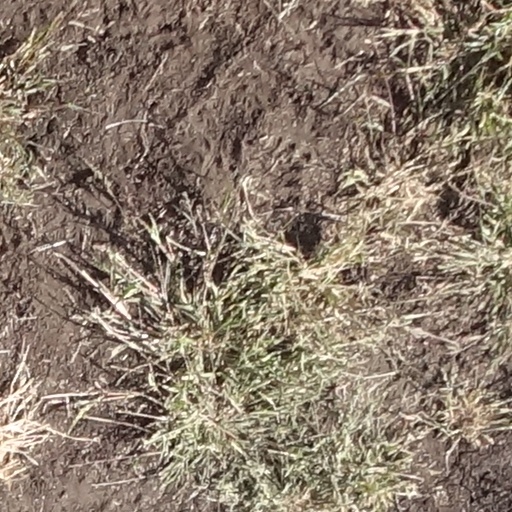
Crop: sorghum